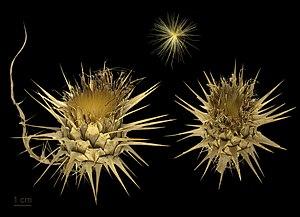
Cynara cardunculus est un complexe d'espèces de plantes herbacées bisannuelles, de la famille des Astéracées, comprenant l'artichaut et le cardon, originaires du bassin méditerranéen. C'est en fait un membre amélioré de la grande famille des chardons.